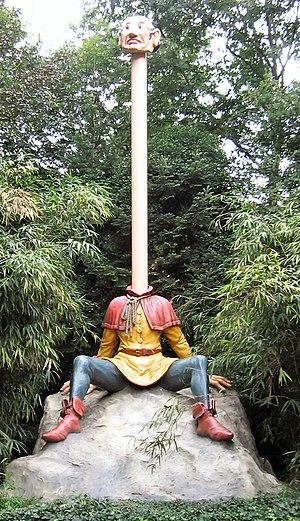
Le parc d'attractions néerlandais Efteling est un des plus importants d’Europe bien qu'il ne soit essentiellement connu qu'aux Pays-Bas, en Allemagne et en Belgique. Avec pour thèmes les contes et légendes, il est un des parcs les plus visités d'Europe et a reçu plus de cent millions de visiteurs depuis son ouverture.
Le Bois des contes est une attraction située dans une section boisée du parc d'attractions Efteling, aux Pays-Bas, basée sur l'univers des contes européens. Depuis 31 mai 1952, le parc met en scène dans cette zone forestière de six hectares différents contes par la construction de saynètes, de bâtiments ou d'installations inspirées directement des contes des frères Grimm, d'Andersen ou encore de Charles Perrault.
Les Six Serviteurs, en allemand : Die sechs Diener, est un conte populaire allemand qui figure parmi ceux recueillis par les frères Grimm dans le deuxième volume de Contes de l'enfance et du foyer.